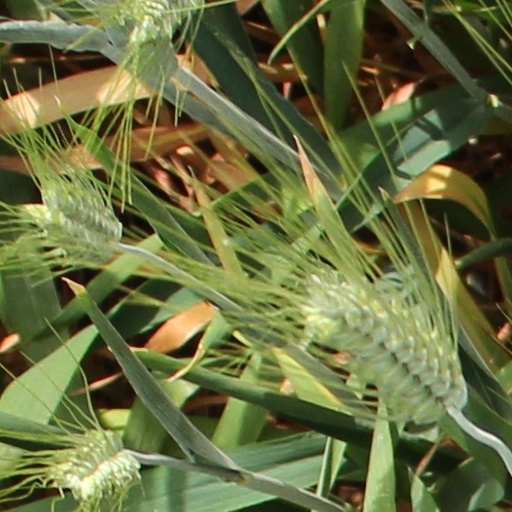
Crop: wheat